Live at River Plate

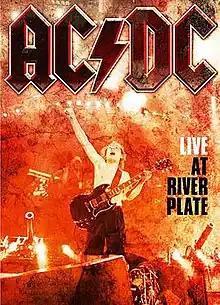
DVD cover

Live at River Plate is a live concert film documenting AC/DC’s Black Ice World Tour. The DVD includes footage from three concerts performed in December 2009 at the Estadio Antonio Vespucio Liberti in Buenos Aires, Argentina, which is the home stadium of Argentine football club River Plate. It was directed by David Mallet, with Rocky Oldham as producer. The recording of the concerts required the use of 32 HD cameras; a company called Serpent Productions was responsible for filming and then producing the footage of the concerts. It was also the band’s last live album to feature rhythm guitarist Malcolm Young, before his retirement from touring due to dementia five years later and his death in 2017.